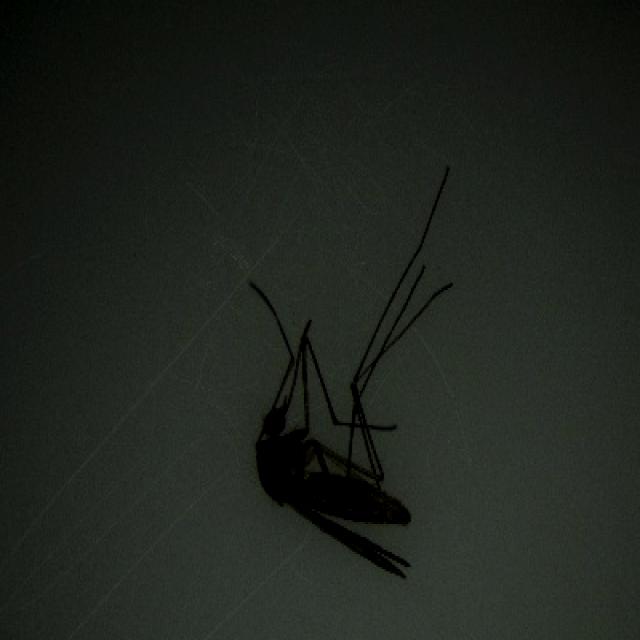
Species: culex_pipiens